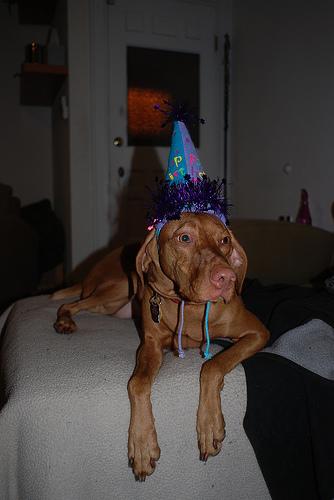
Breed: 210-n000048-vizsla